Cardiac action potential

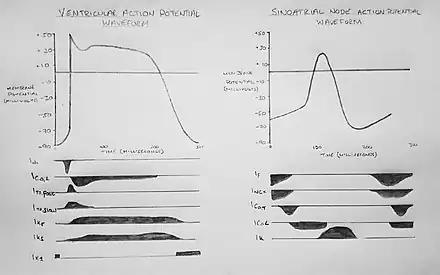
Figure 2a: Ventricular action potential (left) and sinoatrial node action potential (right) waveforms. The main ionic currents responsible for the phases are below (upwards deflections represent ions flowing out of cell, downwards deflection represents inward current).

In the ventricular myocyte, phase 4 occurs when the cell is at rest, in a period known as diastole. In the standard non-pacemaker cell the voltage during this phase is more or less constant, at roughly -90 mV. The resting membrane potential results from the flux of ions having flowed into the cell (e.g. sodium and calcium), the flux of ions having flowed out of the cell (e.g. potassium, chloride and bicarbonate), as well as the flux of ions generated by the different membrane pumps, being perfectly balanced.